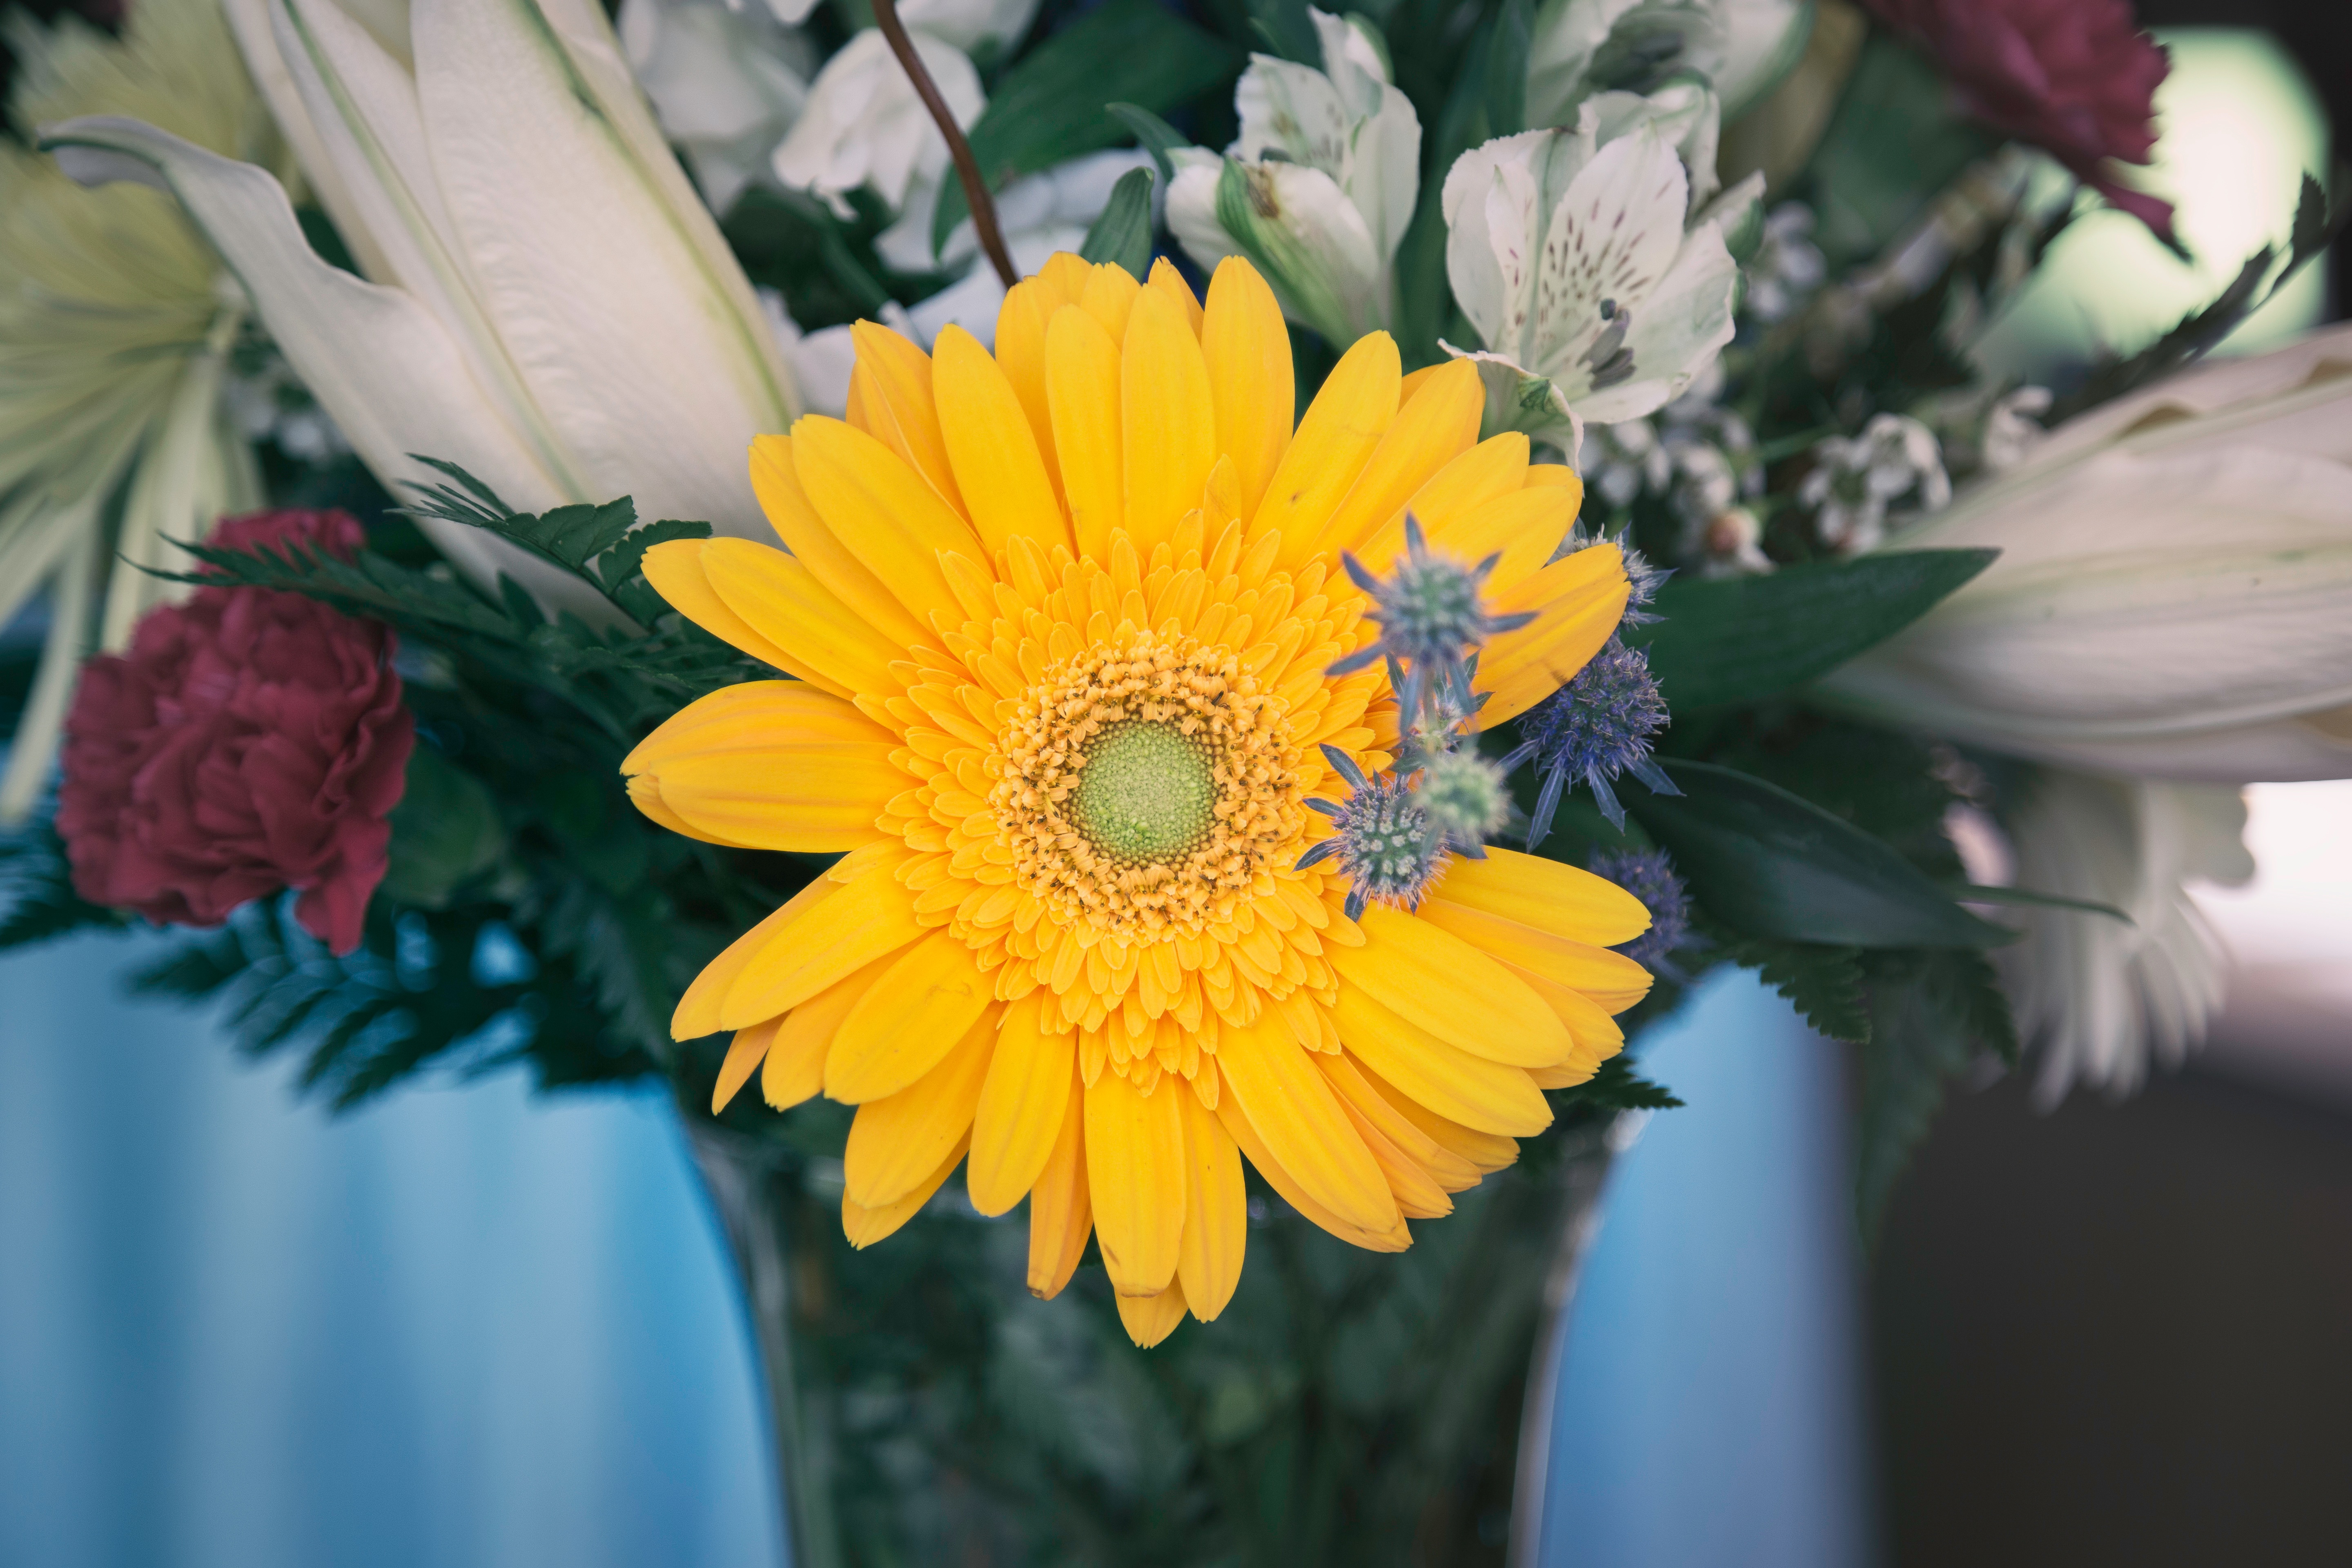
plant, flower, petal, bouquet, vase, botany, yellow, flora, gerbera, floristry, macro photography, flowering plant, daisy family, flower bouquet, floral design, land plant, flower arranging